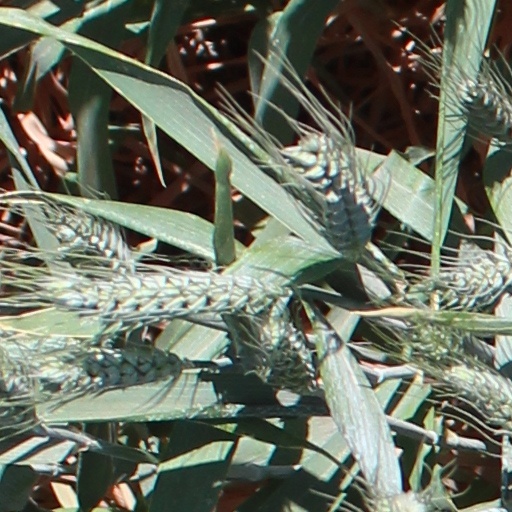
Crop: wheat